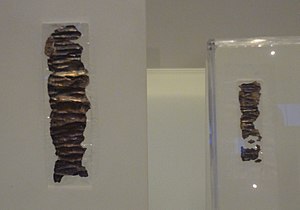
Ketef Hinnom
Sølvrullerne fundet i Ketef Hinnom
Ketef Hinnom er en gruppe af udhuggede gravhuler i Jerusalem, tæt ved Hinnom dalen. Den mest spektakulære opdagelse fra stedet er to små sølvplader, der var rullet sammen som små skriftruller og forsynet med inskriptioner. De to plader blev fundet i 1979 under udgravninger ledet af den israelske arkæolog Gabriel Barkay og benævnes ofte Ketef Hinnom I og II.